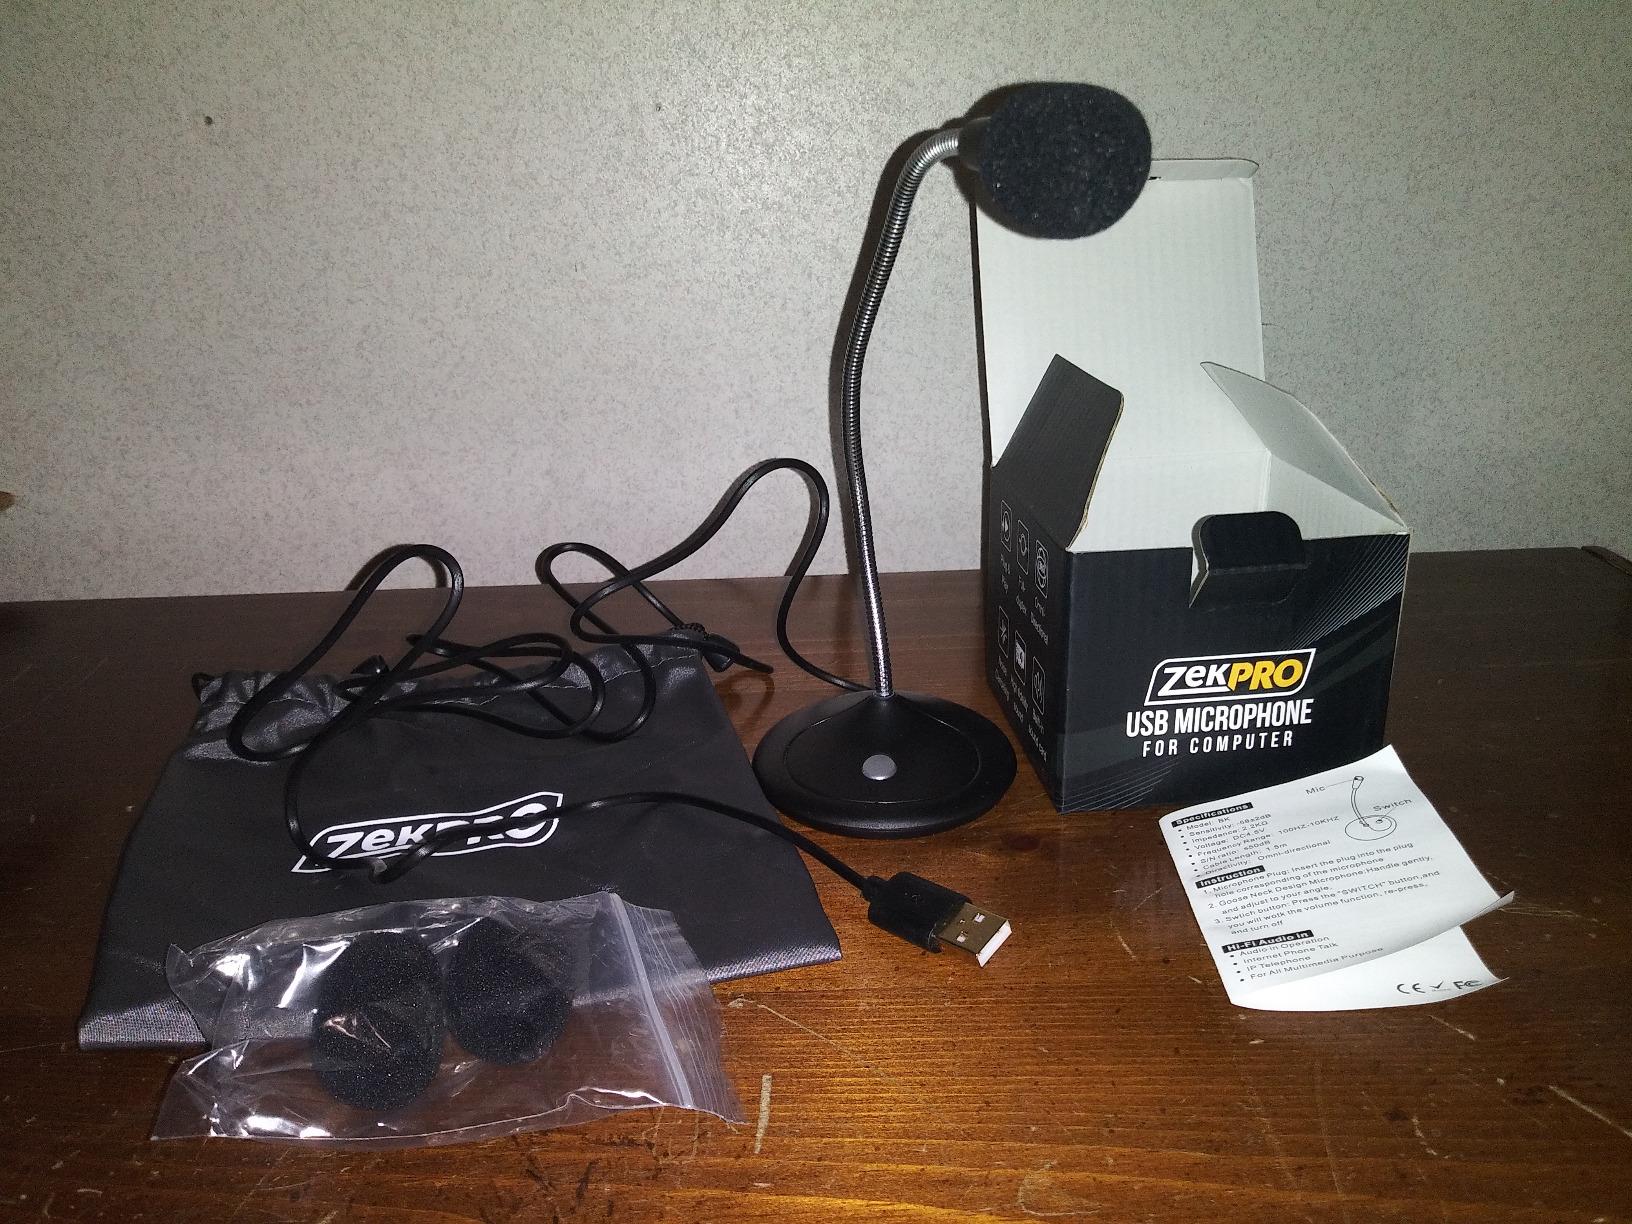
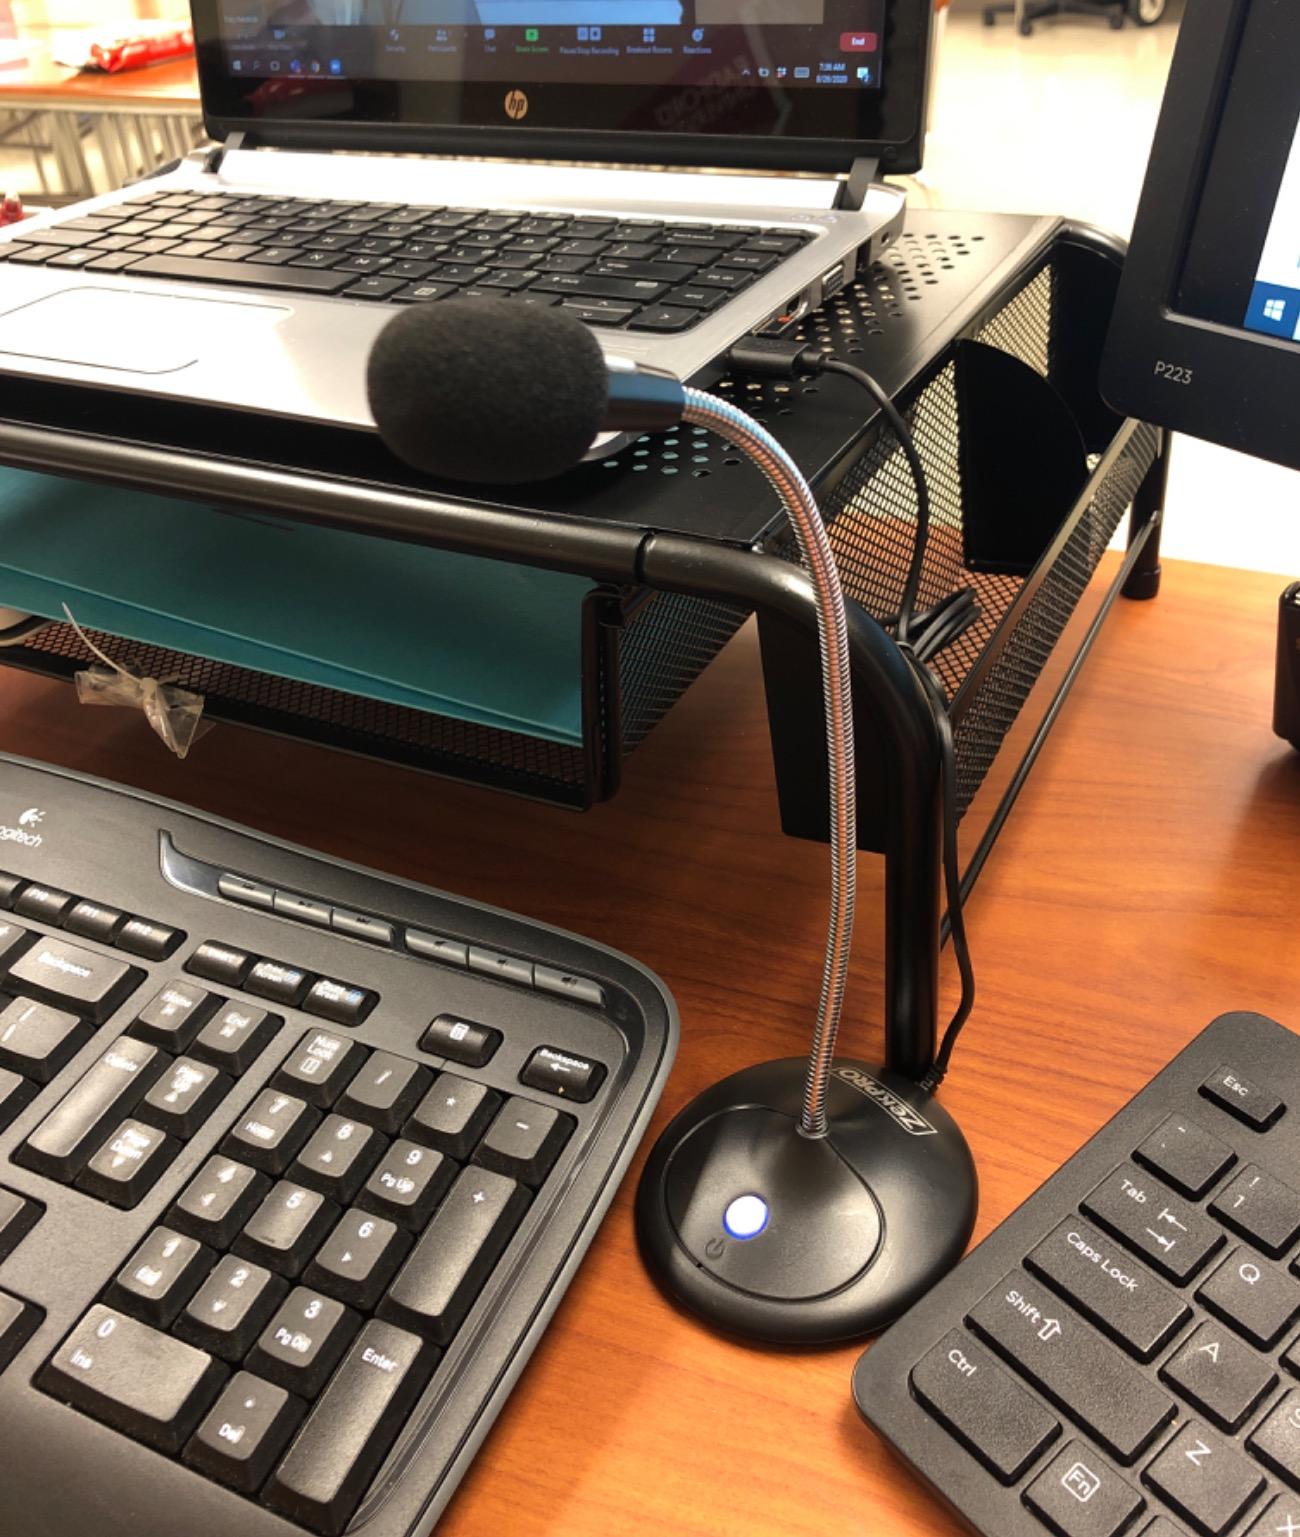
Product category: microphone
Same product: yes